James P. Cannon

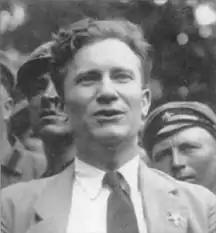
Cannon, undated

Cannon opposed World War I from an internationalist position and rallied to the Russian Revolution of 1917. The Bolshevik victory in Russia served to radicalize the Socialist Party of America and brought Cannon back to the organization. He was an active participant in the Left Wing Section of the Socialist Party, an organized faction that sought to transform the SPA into a revolutionary socialist organization. In 1919, he was a founding member of the Communist Labor Party (CLP), forerunner of the Communist Party of America (CPA), although he did not attend the Chicago convention of the CLP due to insufficient party tenure in the SPA. But he was a part of the CLP's leadership from its earliest days, serving as District Secretary of the CLP for the states of Kansas, Missouri, and Nebraska from the time of founding. He was also the editor of the left-wing Kansas City weekly, "Worker's World", from 1919 to 1920, assuming the position after fellow Kansas syndicalist Earl Browder was sent to prison for his previous antiwar activities.